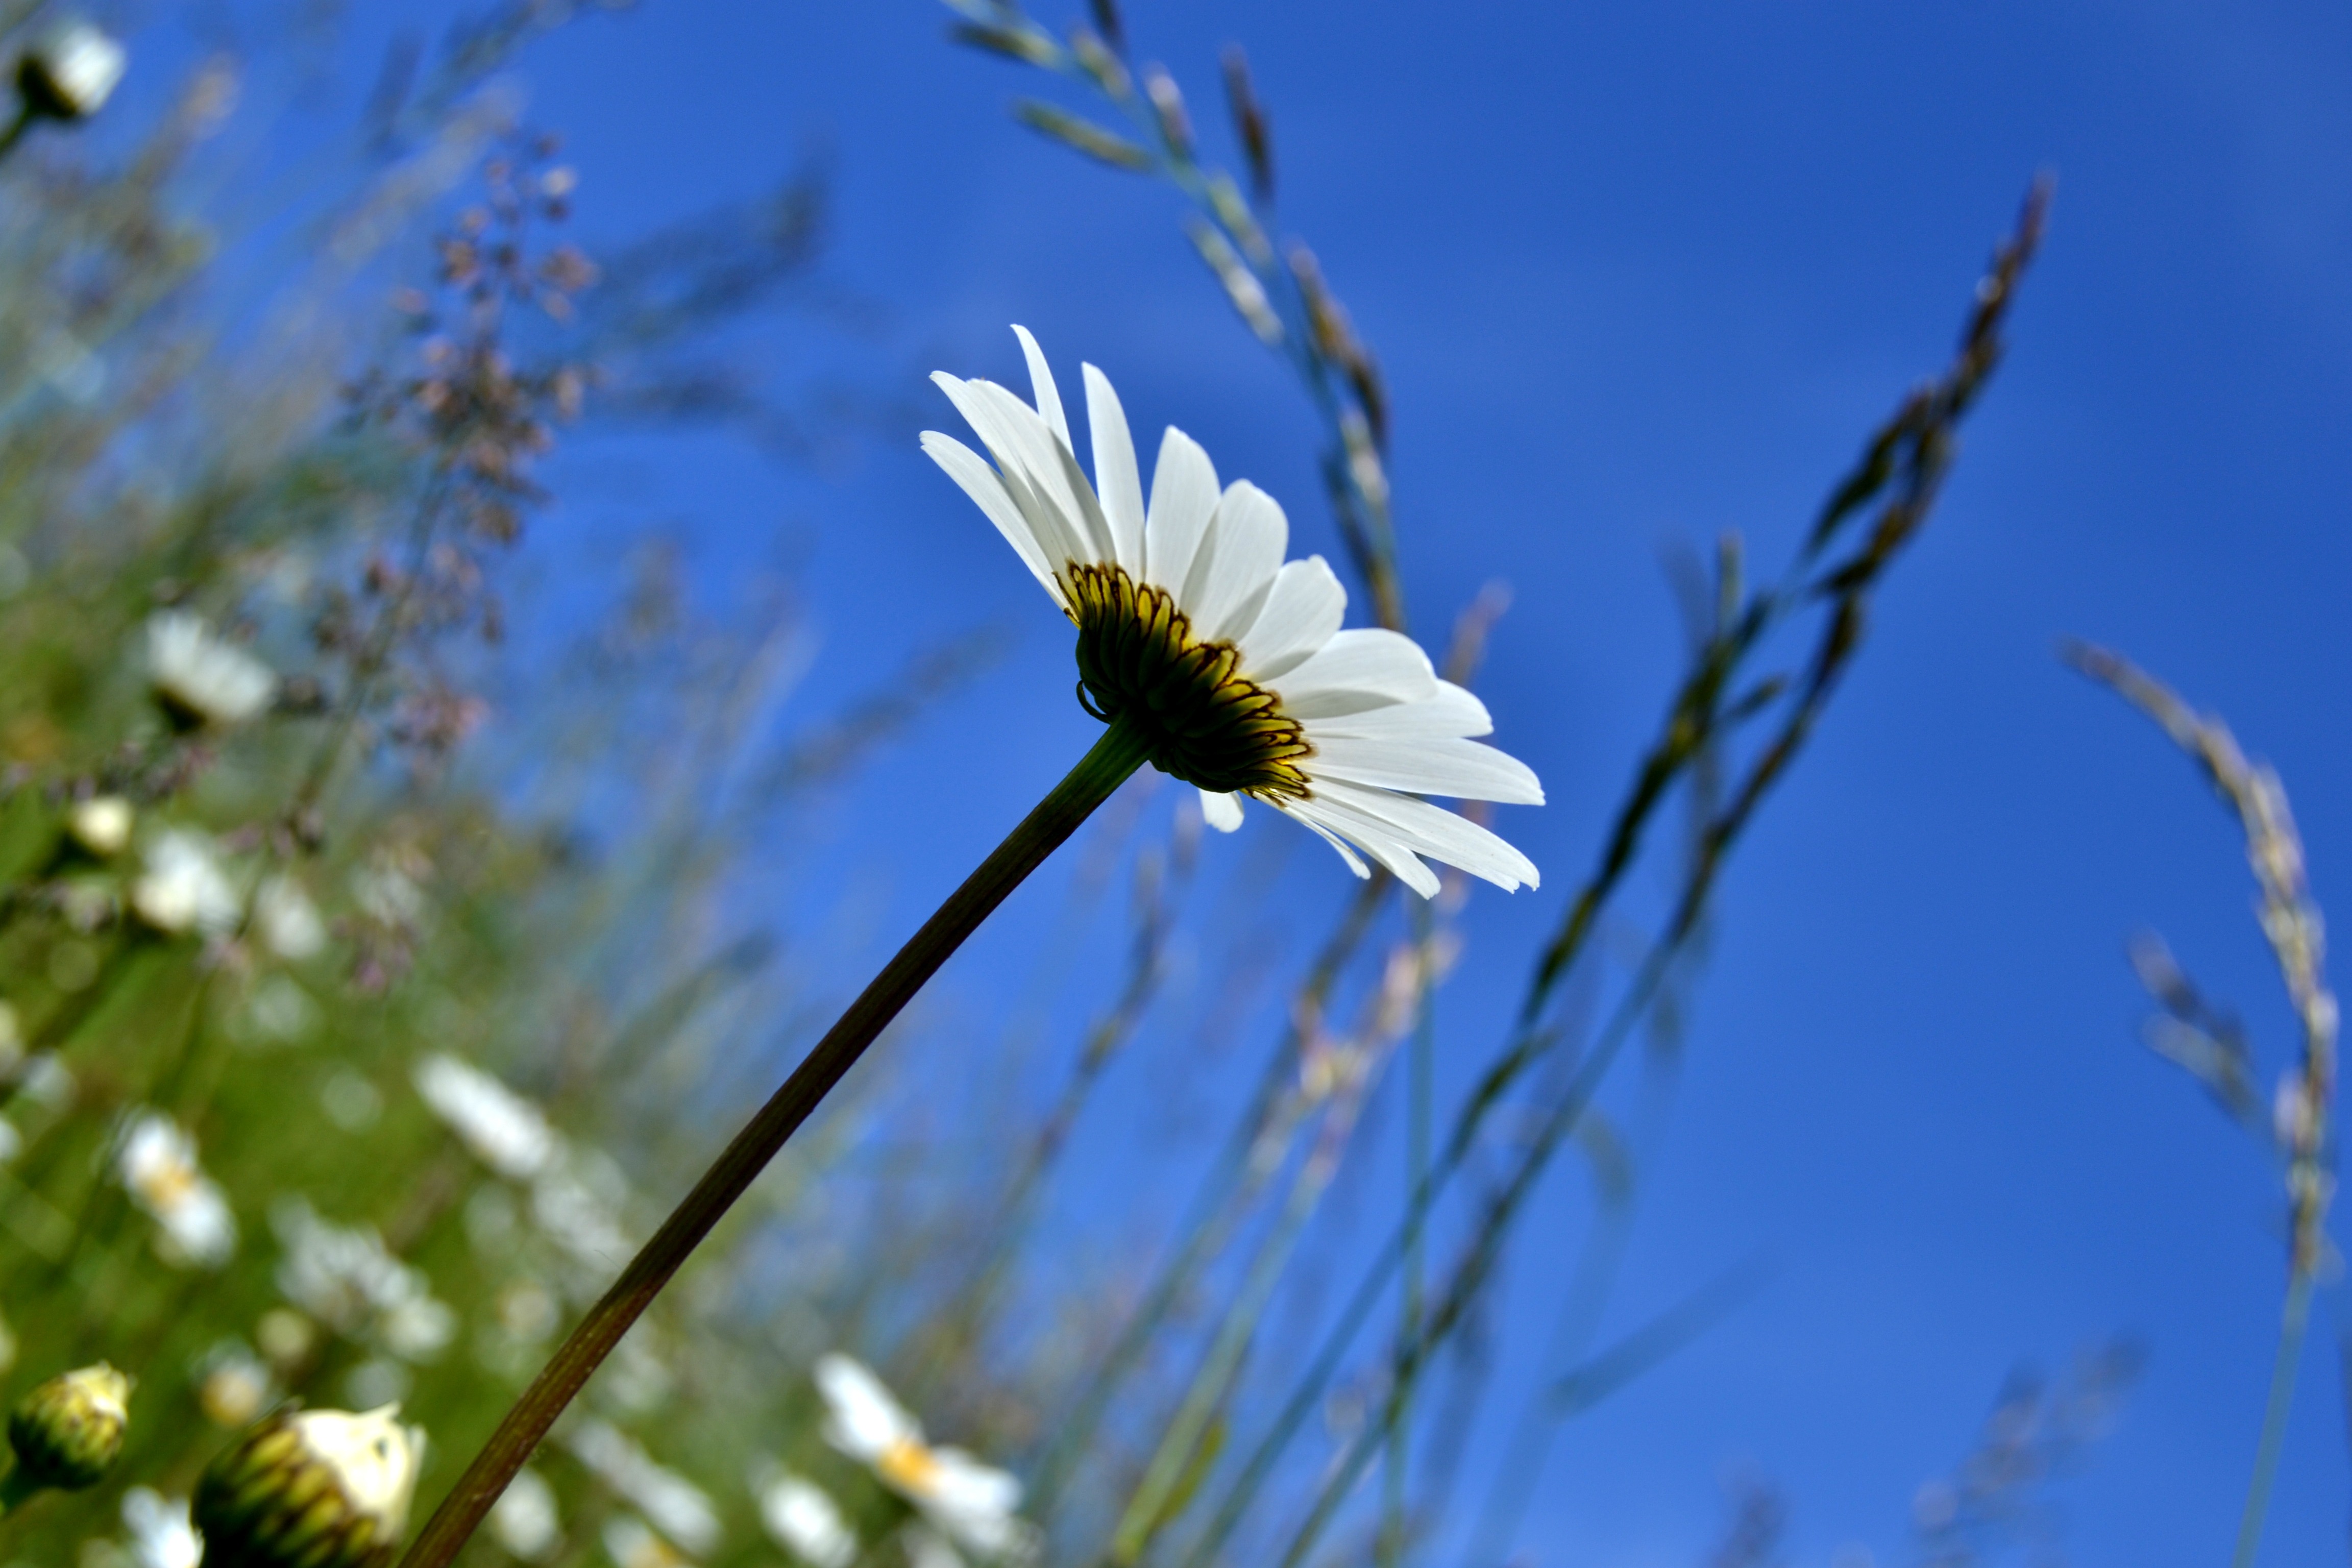
nature, grass, branch, blossom, plant, sky, white, field, meadow, sunlight, flower, petal, bloom, summer, daisy, spring, botany, flora, wildflower, close up, asteraceae, daisies, marguerite, composites, macro photography, summer meadow, flowering plant, daisy family, leucanthemum, plant stem, land plant